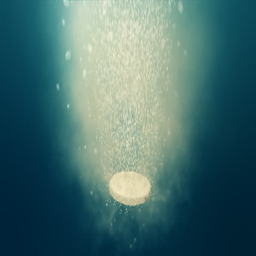
fizzy pill dissolves in the water